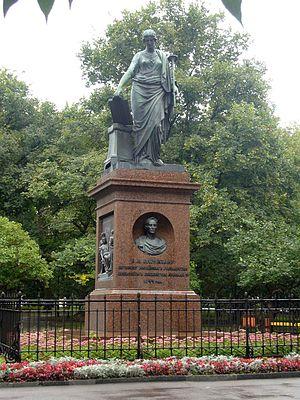
Oulianovsk est une ville de Russie et la capitale administrative de l'oblast d'Oulianovsk. Elle s'appela Simbirsk jusqu'en 1924, mais fut rebaptisée en l'honneur de Lénine à sa mort, ce dernier y étant né. Sa population s'élevait à 626 540 habitants en 2018.